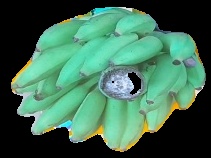
Variety: elakki-bale
Grade: grade2